Josef Hammar

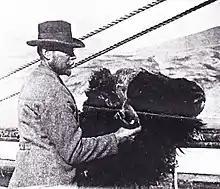
Hammar with the head of a musk ox aboard the ship Antarctic outside Greenland 1899

After having spent a month in the northern part of Sweden as a temporary doctor at the state rail-road between Boden and Morjärv in the spring of 1899 Hammar joined A. G. Nathorst's expedition towards Greenland as the expeditions doctor. Nathorst had performed a similar expedition the year before and considered that to be his last expedition, but heeding the call ""Proposal for an expedition to eastern Greenland in search of Andrée and his companions"" he decided to make a second expedition. Two years earlier Salomon August Andrée had staged an air balloon expedition to the North Pole. Hammar had, together with a friend, applied to join the Andrée expedition but was not accepted.